2022 State of the Union Address

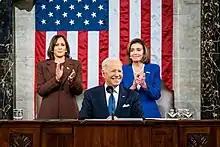
President Biden delivering the State of the Union address to the U.S. Congress

Referring to Russia's ongoing invasion of Ukrainian territory, Biden called for worldwide solidarity with the Ukrainian people. At one point all in attendance gave a standing ovation to the Ukrainian ambassador who was in attendance, with many lawmakers wearing or holding Ukrainian flags in support. The recent invasion prompted the White House to drastically alter the speech just days before as events unfolded in Ukraine. However, in a widely reported gaffe, Biden mistakenly referred to Ukrainians as the "Iranian people" while addressing Congress. Biden rebuked calls to defund the police, saying "the answer is not to defund the police. It's to fund the police". This drew criticism from some Black Lives Matter activists, including Democratic representative Cori Bush.